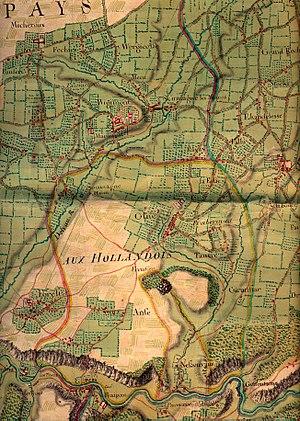
Carte manuscrite du pays d'Olne, rive droite de la vallée de la fr:Vesdre par les ingénieurs géographes français, avec la collaboration de César-François Cassini.
La débocagisation ou débocagement est la régression ou la disparition du bocage.
L'histoire d'Olne prend ses racines dès la Préhistoire : les silex taillés découverts à Olne datent du Paléolithique moyen. Les ossements d'animaux datent du moustérien. Le Vicus Alno daterait de l'époque romaine, au VIᵉ siècle. Au début du Moyen Âge, le domaine primitif d'Olne est un don d'un empereur du Saint-Empire romain germanique à une église d'Aix-la-Chapelle. La seigneurie d'Olne se retrouve dans le comté de Dalhem, pour au XVIIᵉ siècle, être successivement sous la souveraineté des Pays-Bas espagnols, des Provinces-Unies et enfin au XVIIIᵉ siècle sous la domination des Pays-Bas autrichiens.
La carte de Cassini ou carte de l'Académie est la première carte topographique et géométrique établie à l'échelle du royaume de France dans son ensemble. Il serait plus approprié de parler de carte des Cassini, car elle a été dressée par la famille Cassini, principalement César-François Cassini et son fils Jean-Dominique Cassini au XVIIIᵉ siècle.
À Olne, commune rurale sur les contreforts du Pays de Herve, avec moins de 200 hectares de bois sur 2 000 hectares de la superficie totale, le paysage dominant est essentiellement agraire. Mais l'extension des deux grandes agglomérations, Liège et Verviers dans une moindre mesure vont sérieusement dégrader le bocage. L'urbanisation du nord-ouest de la commune est définitive.